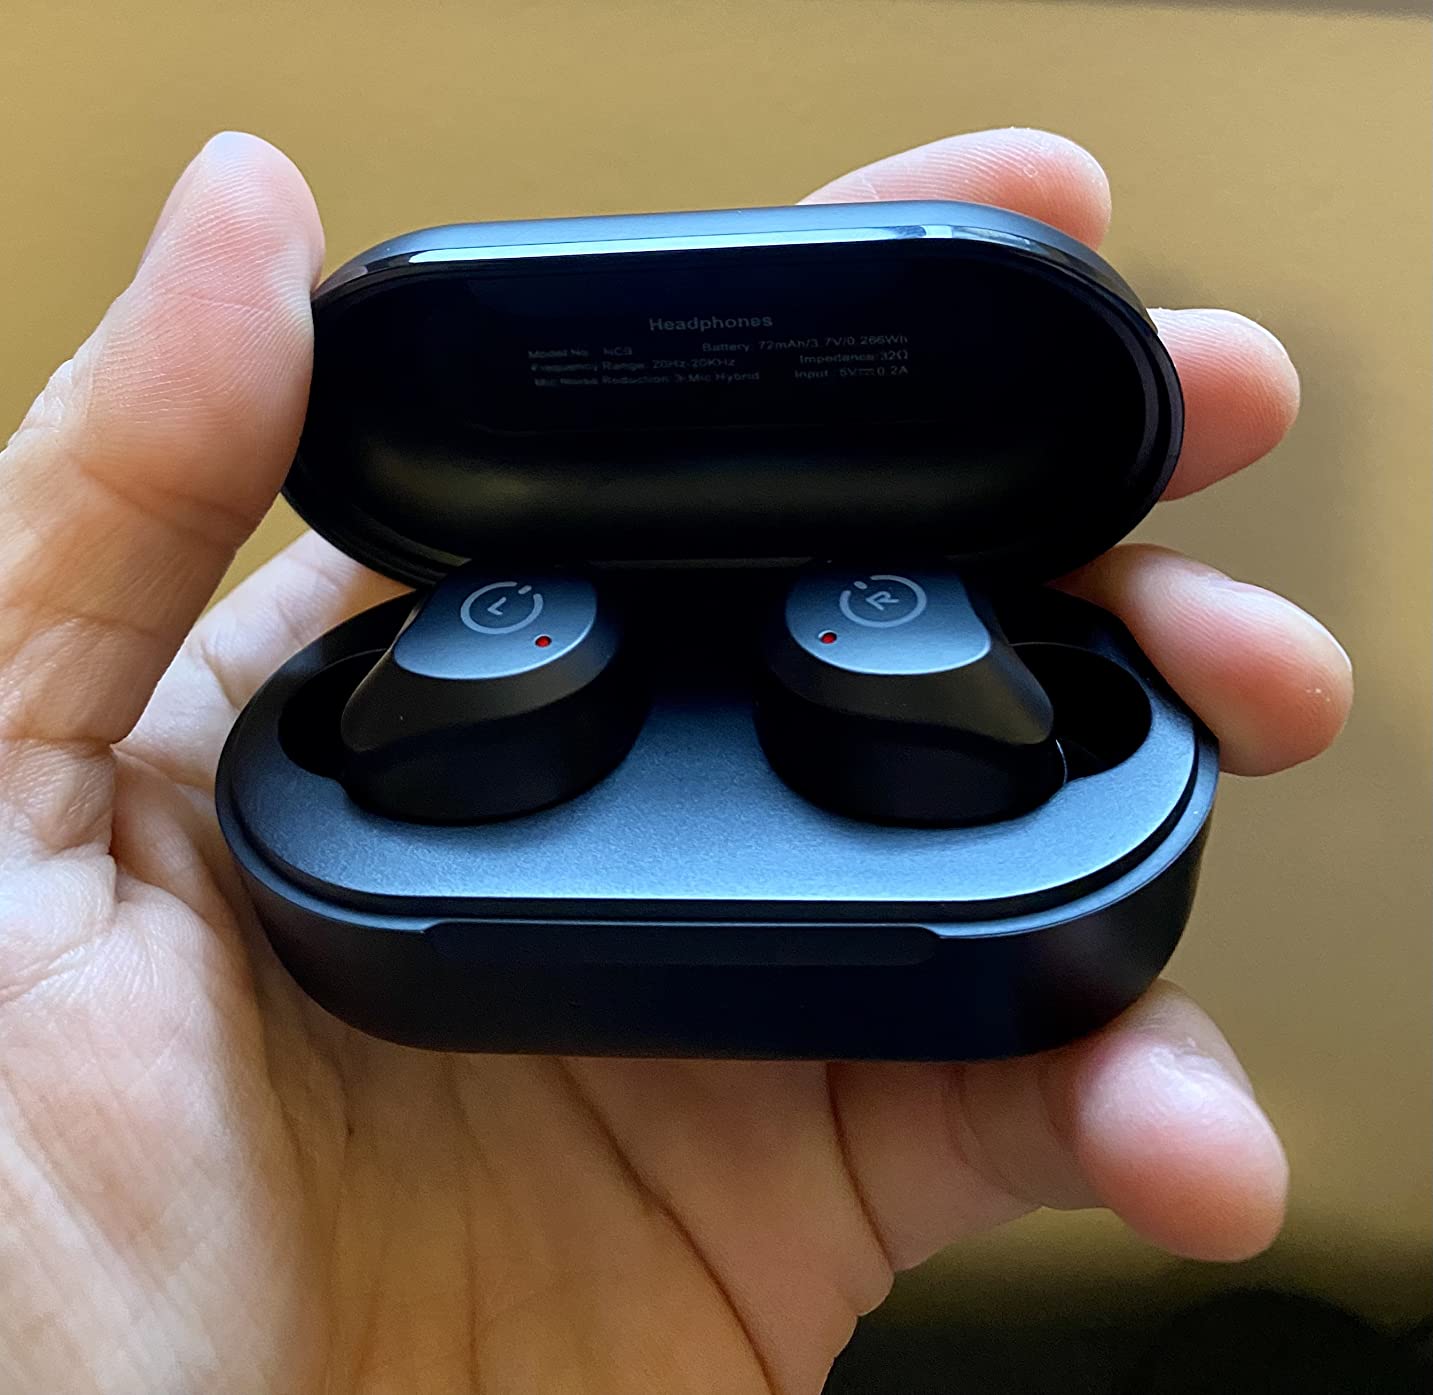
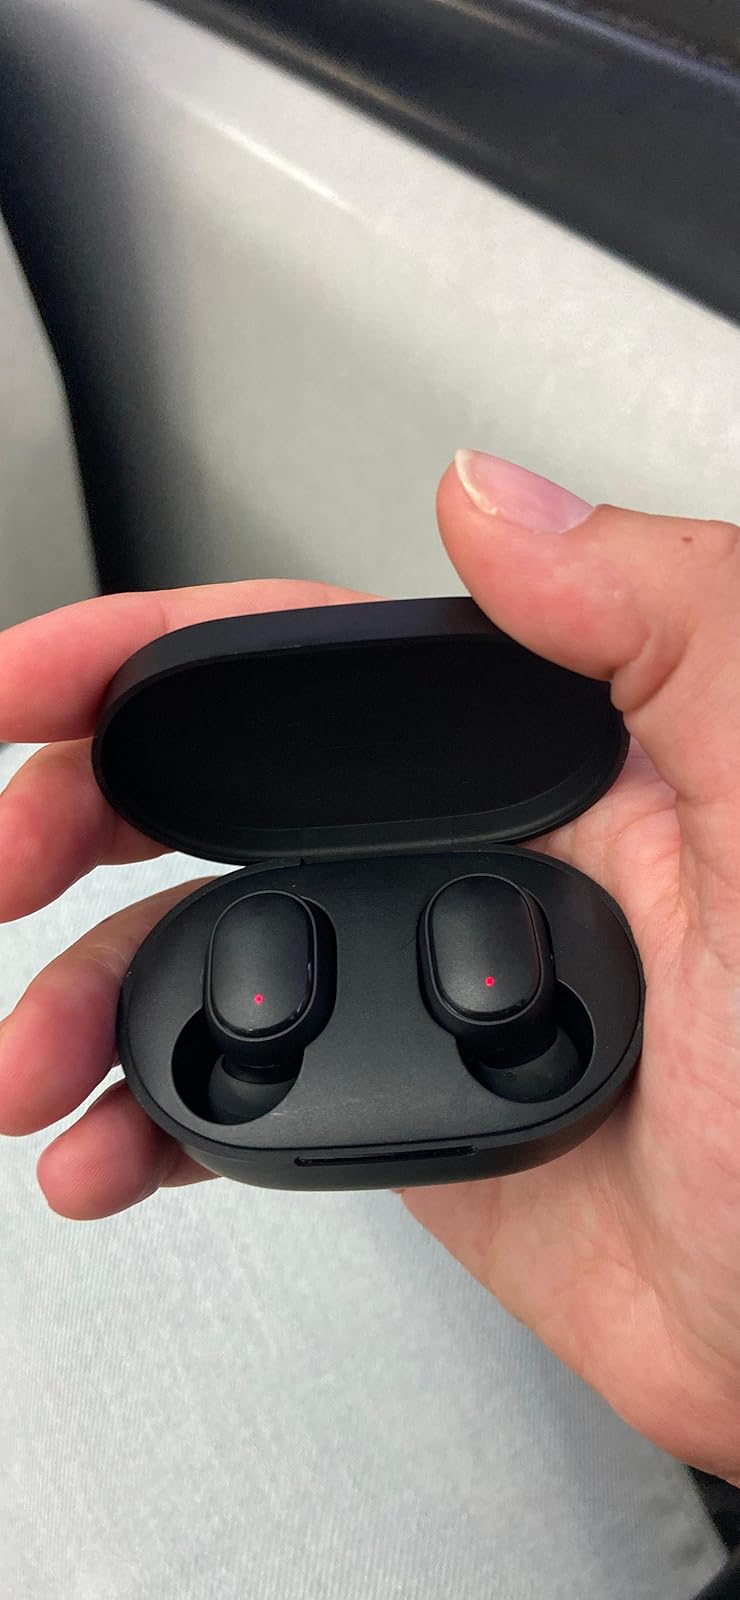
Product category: earbuds
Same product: no